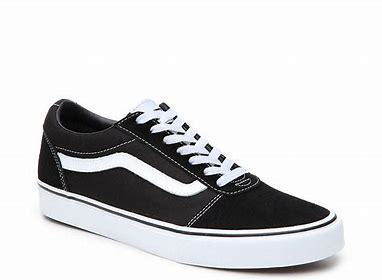
Brand: Vans
Model: Ward